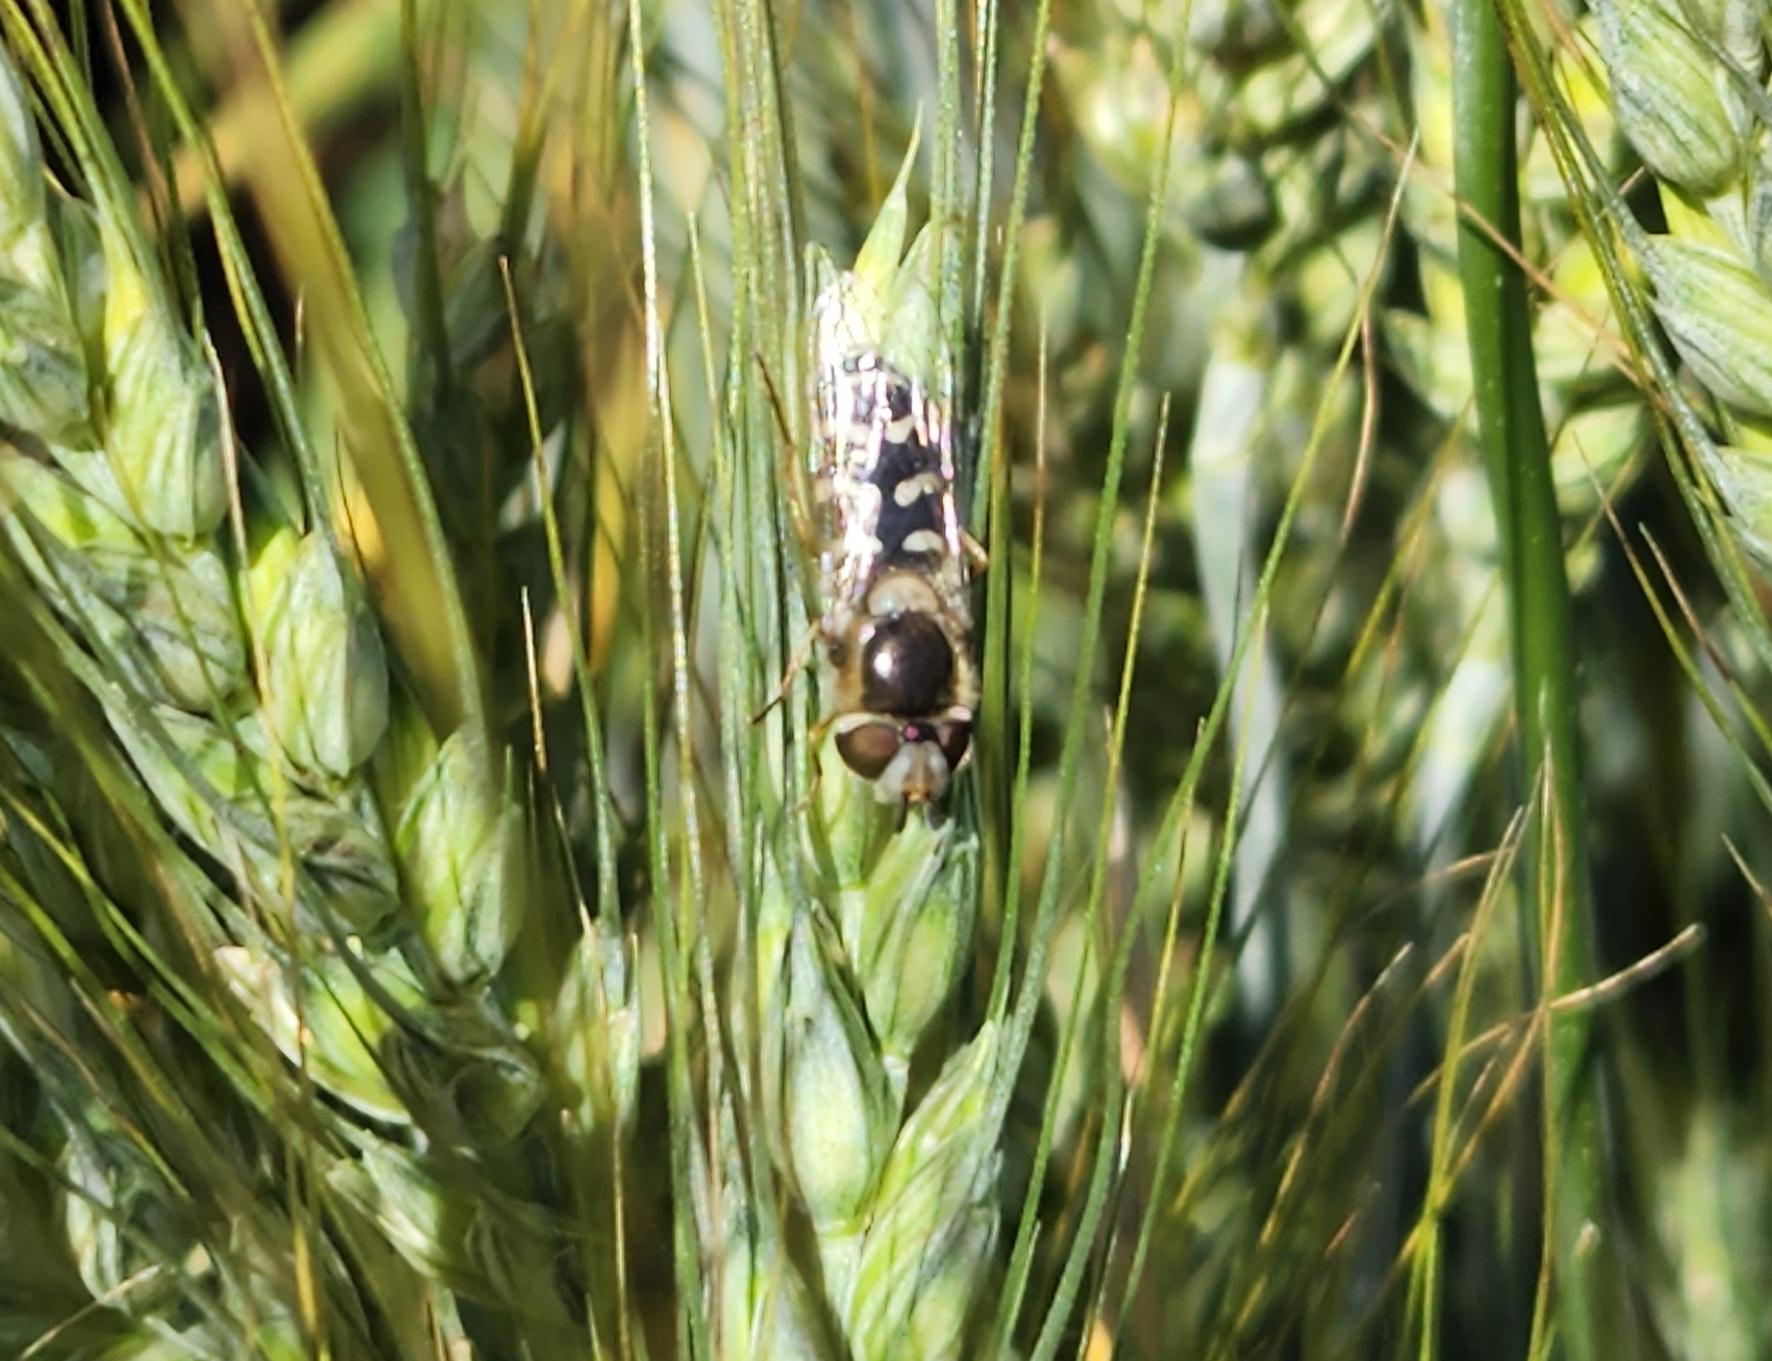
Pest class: predators